Conrad Bain

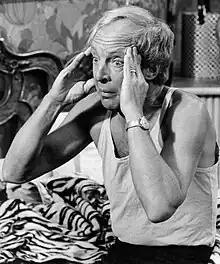
Bain as Arthur Harmon in "Maude", 1975

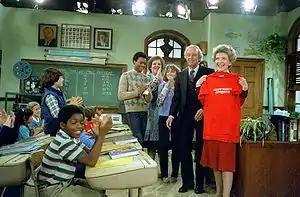
The cast of "Diff'rent Strokes" with guest star Nancy Reagan in 1983

Conrad Stafford Bain (February 4, 1923 – January 14, 2013) was a Canadian-American actor. His television credits include a leading role as Phillip Drummond in the sitcom "Diff'rent Strokes" (1978–1986), as Dr. Arthur Harmon on "Maude" (1972–1978), and as Charlie Ross in "Mr. President" (1987–1988).